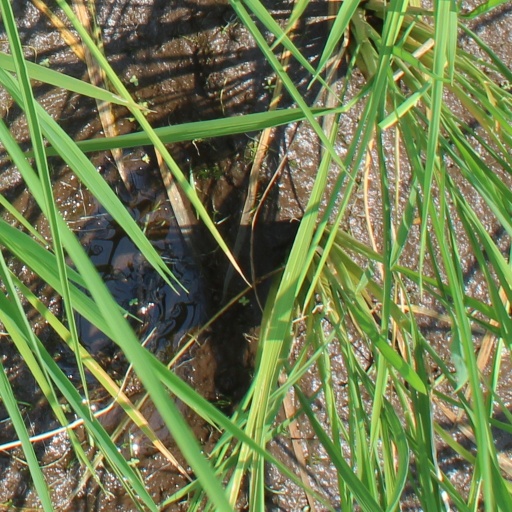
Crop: rice